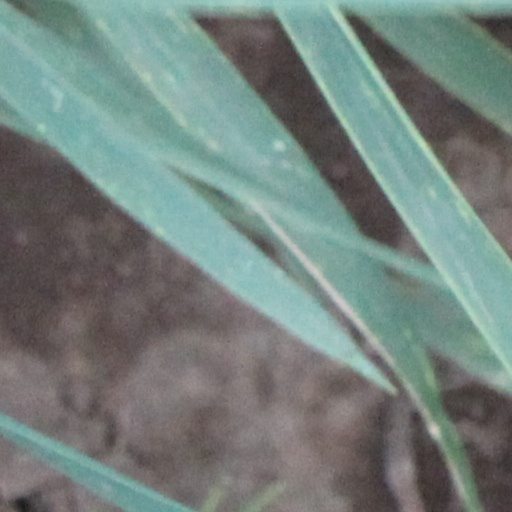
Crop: wheat